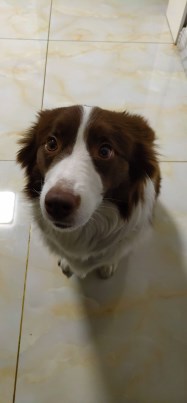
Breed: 2594-n000109-Border_collie